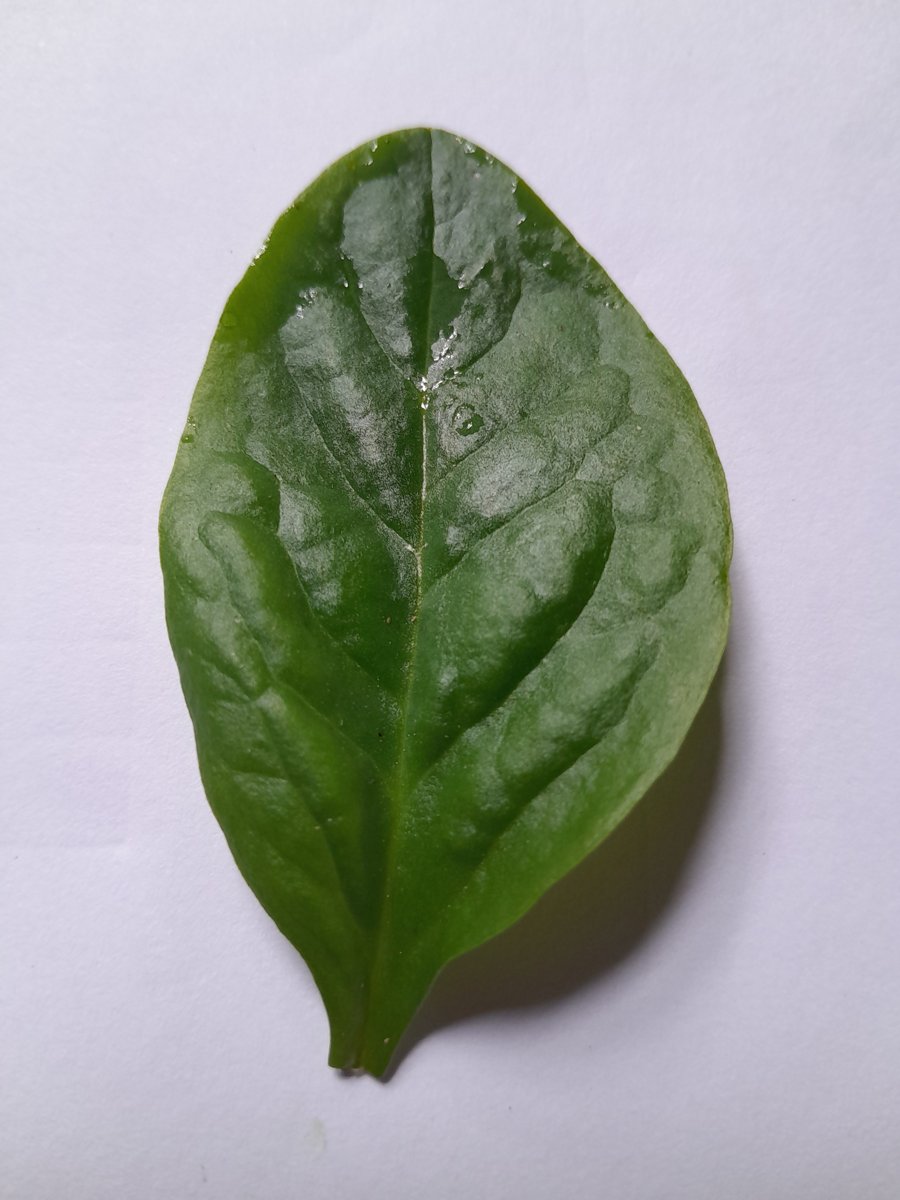
Label: Healthy-Leaf